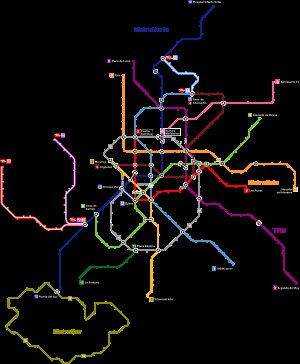
Madrid Metro
Kort over Metro de Madrids linjer
Madrids Metro har 318 stationer fordelt på 13 linjer og med en sporlængde på i alt 322,3 km.²⁰⁰⁷ Metroen dækker såvel selve Madrid som en stor del af forstæderne. Den er suppleret af tre letbanelinjer. I 2004 havde metroen 618 mio rejsende.